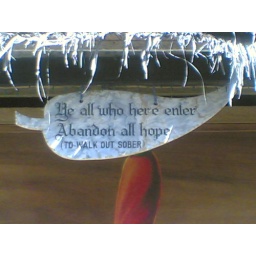
A sign at the entrance of a bar in Panagsama Beach, Moalboal, Cebu